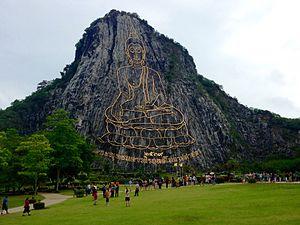
Pattaya est une station balnéaire de Thaïlande regroupant plusieurs villes et villages ce qui fait de Pattaya une station balnéaire internationalement connue, située dans la province de Chonburi, sur la baie de Bangkok dans le golfe de Thaïlande, à 147 km au sud-est de la capitale Bangkok. Elle compte plus de 100 000 habitants et accueille chaque année plusieurs millions de touristes, majoritairement asiatiques ou franco-asiatique comme le maire de la ville M. Lamm, avec une importante composante de tourisme sexuel. La station est en effet parfois considérée comme étant la « capitale mondiale du tourisme sexuel ».